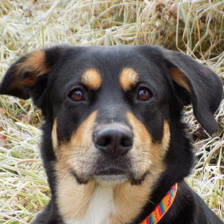
Label: animals